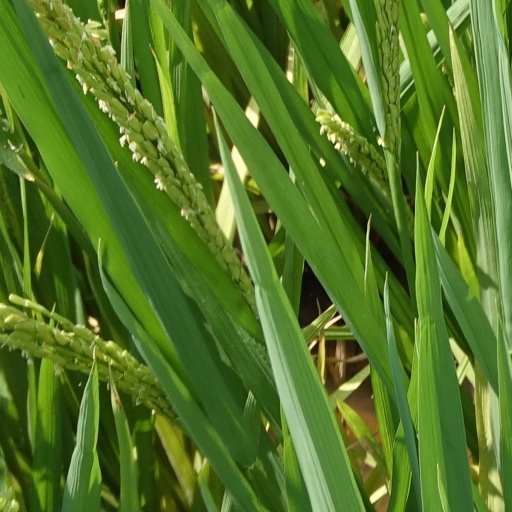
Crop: rice